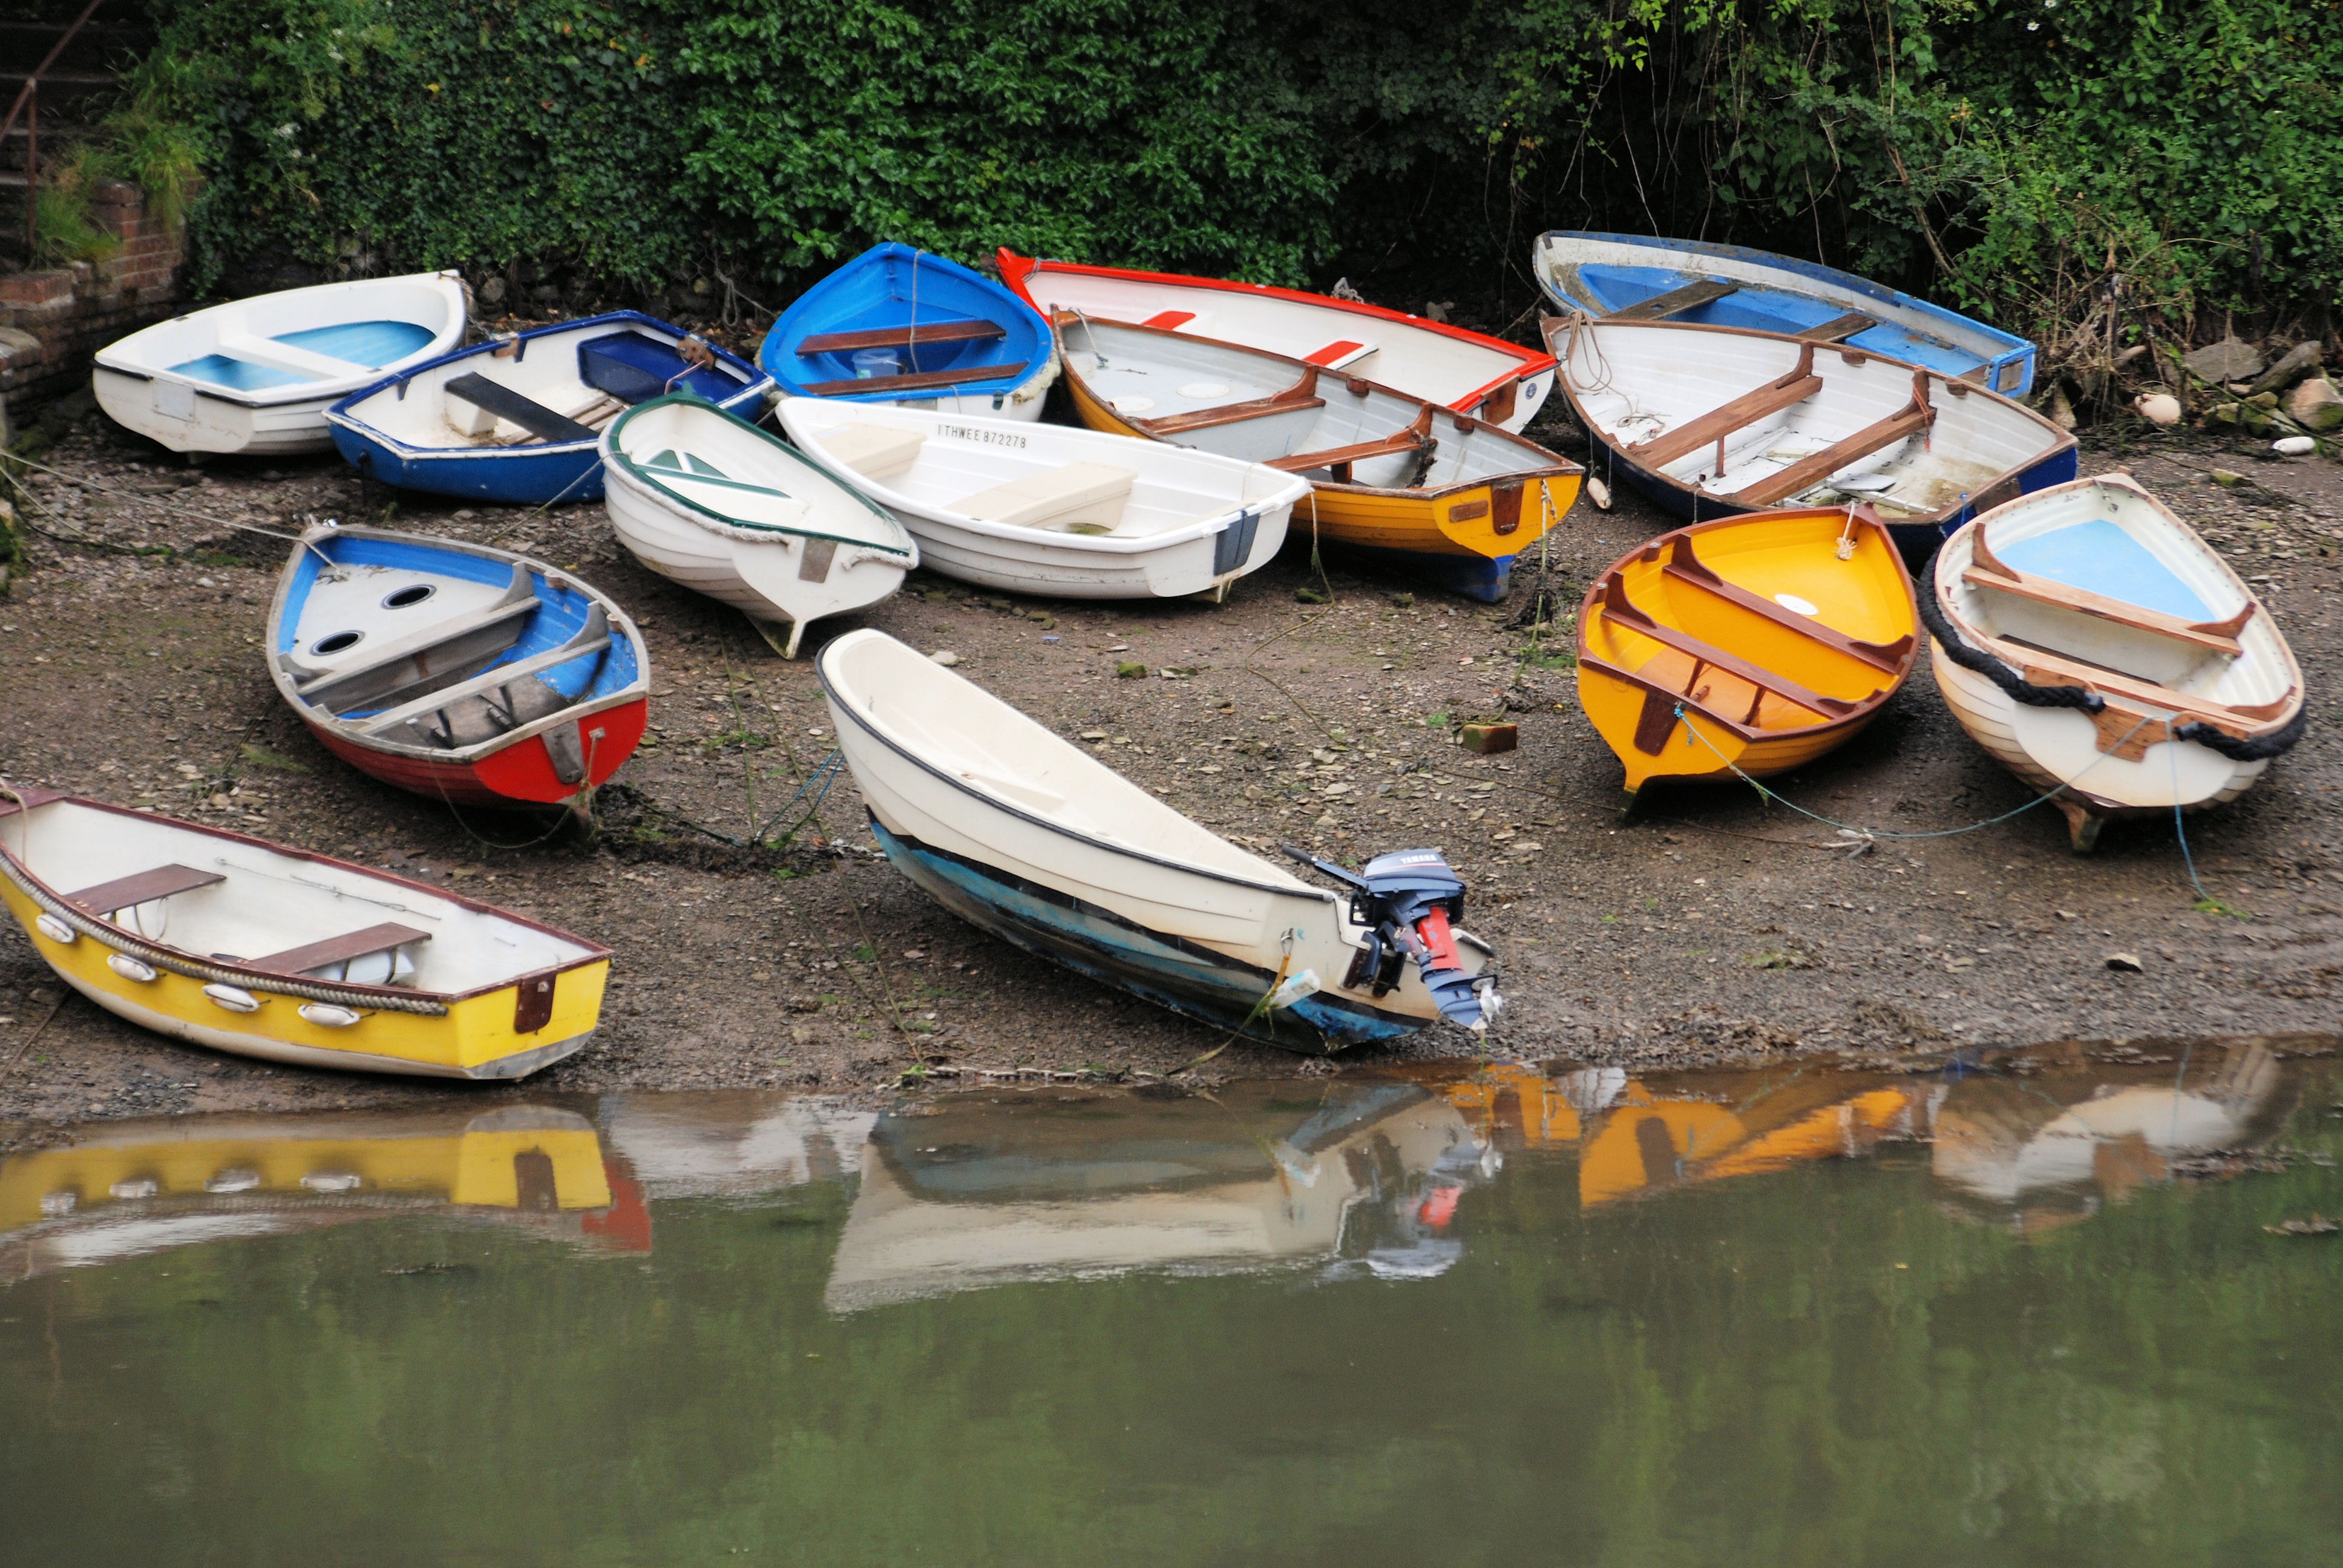
landscape, boat, travel, paddle, vehicle, colorful, kayak, sports equipment, boating, riverbank, boats, watercraft, rowing boats, row boats, surfing equipment and supplies, watercraft rowing